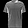
Label: T - shirt / top